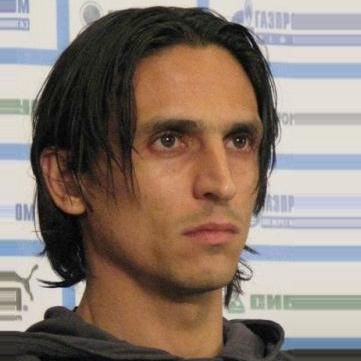
Age: 30